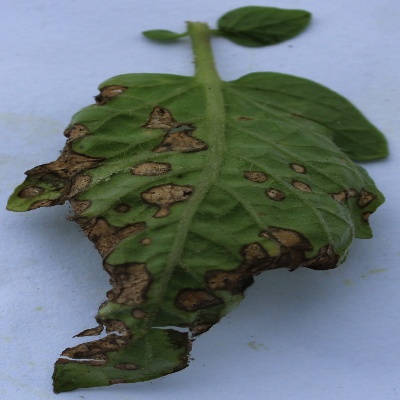
Crop: Tomato
Condition: septoria leaf spot